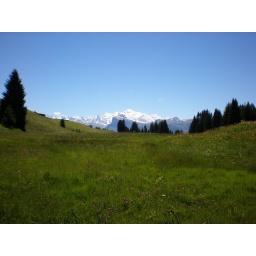
Mount Blanc in full visibility thanks to clear blue skies. Wednesday was our only dry day in the whole week.